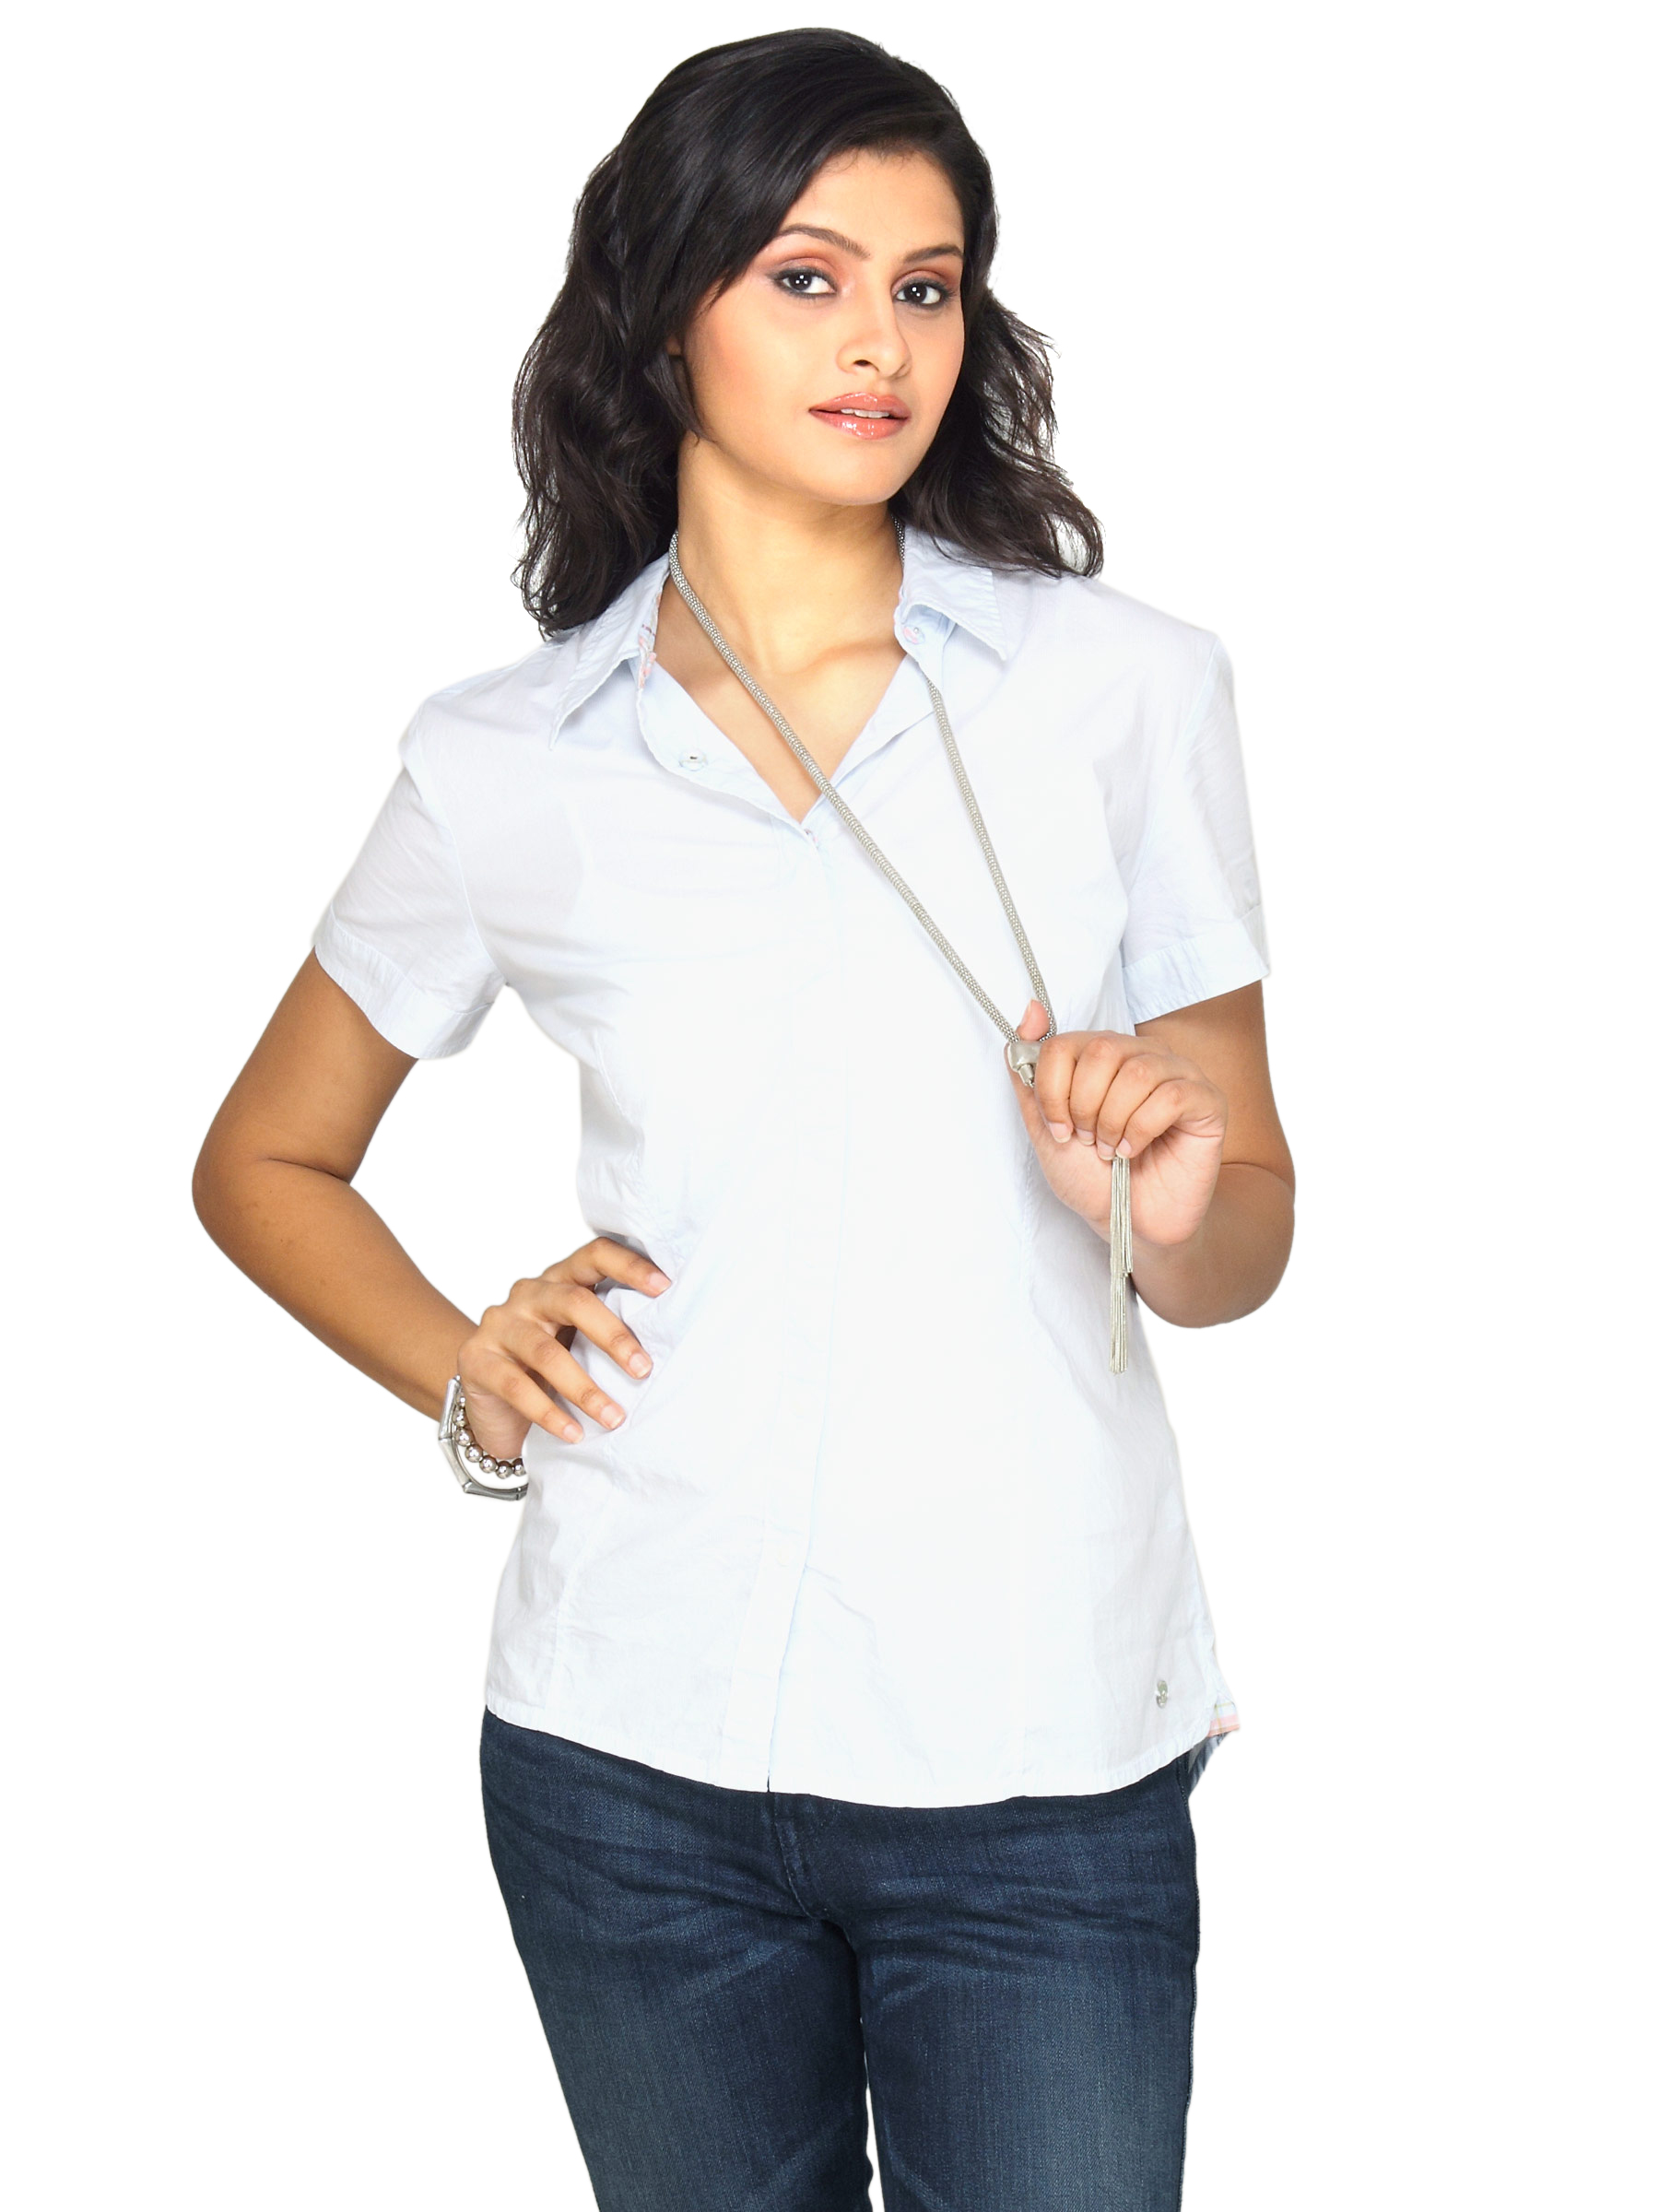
s.Oliver Women's Striped Light Blue Top
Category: Apparel / Topwear / Tops
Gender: Women
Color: Blue
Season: Summer 2011
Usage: Casual